Joe Romm

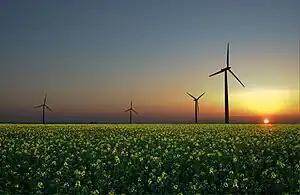
Romm argues that rapid deployment of current carbon-reducing technologies is essential to mitigate the worst effects of global warming and preserve both the world economy and a comfortable climate.

"The New York Times" "Dot Earth" column reviewed Romm's views on global warming solutions on November 24, 2008, including his belief that, to combat global warming, humans cannot wait for new technologies and scientific breakthroughs; that instead we must "deploy existing and near-term low-carbon technologies as fast as is humanly possible". In his blog, Romm has described the technology solutions that he believes can control global warming. "The New York Times" also quoted Romm as stating that, to solve the climate crisis, "We will need a WWII-style approach". The article noted Romm's belief that "credible people" and the press should publicly support the notion that government action is needed to help solve the global warming crisis. In particular, the press should explain how current news stories, such as hurricanes, droughts and insect infestations are related to global warming.